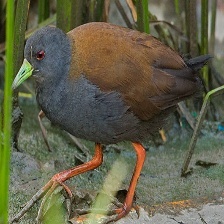
Species: BLACK TAIL CRAKE
Scientific name: AMAURORNIS BICOLOR